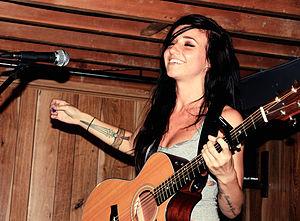
Lights Poxleitner, de son vrai nom Valerie Anne Poxleitner, née le 11 avril 1987, est une auteure-compositrice-interprète canadienne.